Aristotle

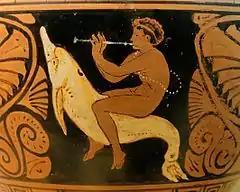
Aristotle argued that a capability like playing the flute could be acquired — the potential made actual — by learning.

Most of Aristotle's work is probably not in its original form, because it was most likely edited by students and later lecturers. The logical works of Aristotle were compiled into a set of six books called the "Organon" around 40 BC by Andronicus of Rhodes or others among his followers. The books are: